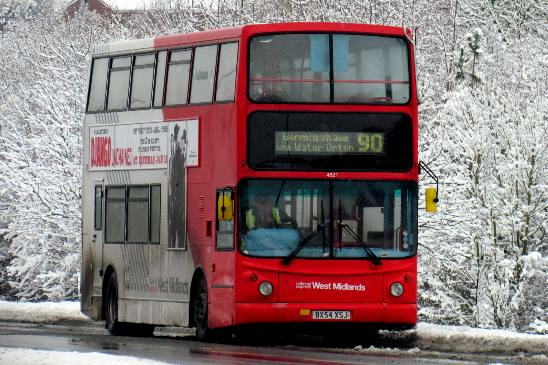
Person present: No